Basileiades

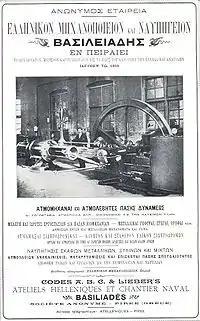
An early 1900s advertisement for Basileiades Company reading "Basileiades machine building and shipyard"

Basileiades was one of the most historic Greek machine building companies and the largest in its field in the country (as well as one of the most important Greek companies) during the second half of the 19th century. It was founded in Piraeus in 1859, and along with similar companies like "Ifaistos" and "Kouppas" in the same city, "Neorion" in Syros, "Vlahanis-Petropoulos" in Athens, "Glavanis-Kazazis" in Volos and others founded in the 19th century, mark the contribution of the machine building sector in the Greek Industrial Revolution. The company has also been one of the largest shipyards in Greece, especially during the first half of the 20th century.